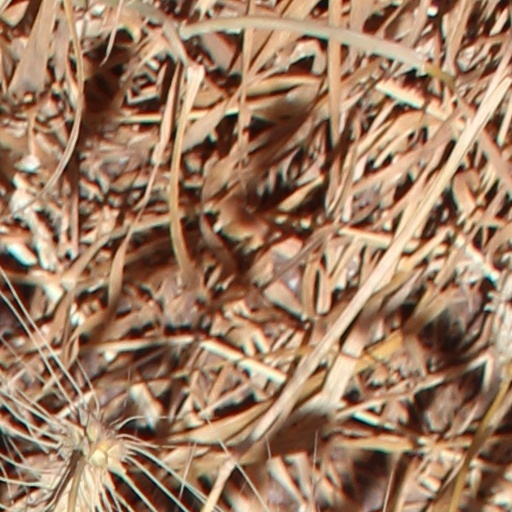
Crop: wheat